Gospel riots

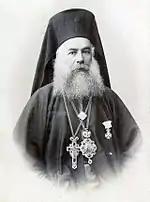
Prokopios II, Metropolitan of Athens, in 1901

However, Prokopios failed to dissuade the Queen, and indeed eventually gave her unofficial permission to proceed. Prokopios' motives in this affair have been the subject of much speculation. An eminent religious scholar and administrator, he was also the personal tutor of the royal couple's children, and in 1896 had been appointed, not elected, as Metropolitan of Athens on the insistence of the Queen, an appointment which "had raised more than a few eyebrows among high-ranking clergymen". Whatever the reasons, it seems that he found it impossible to say a definite no to the Queen.